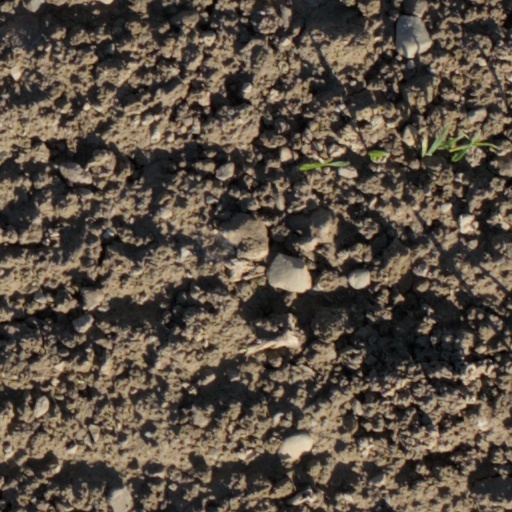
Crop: wheat